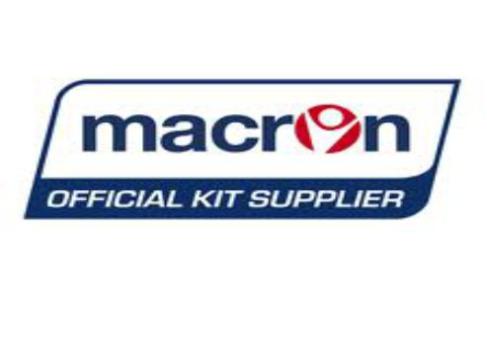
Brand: macron
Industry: Sports